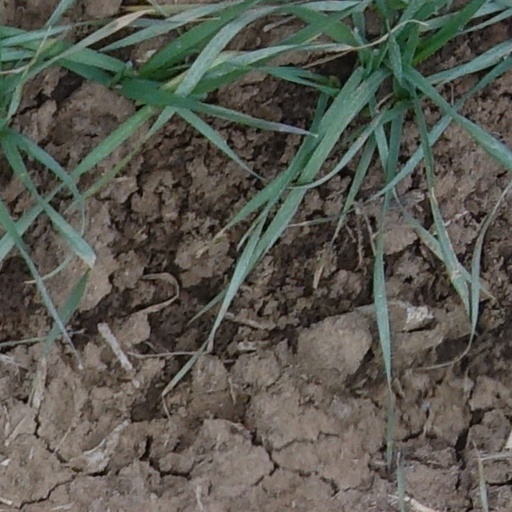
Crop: wheat